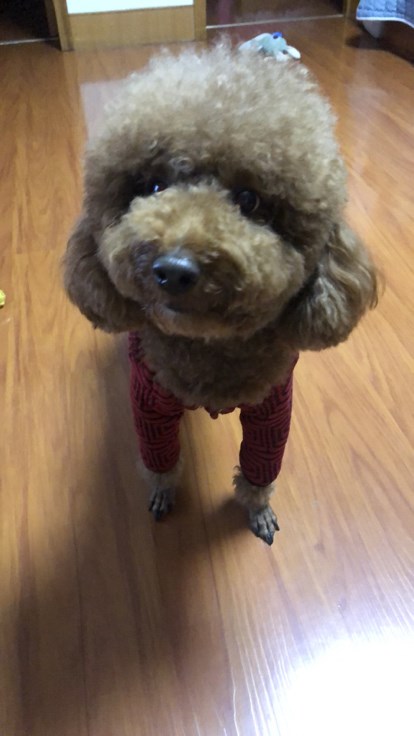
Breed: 7449-n000128-teddy